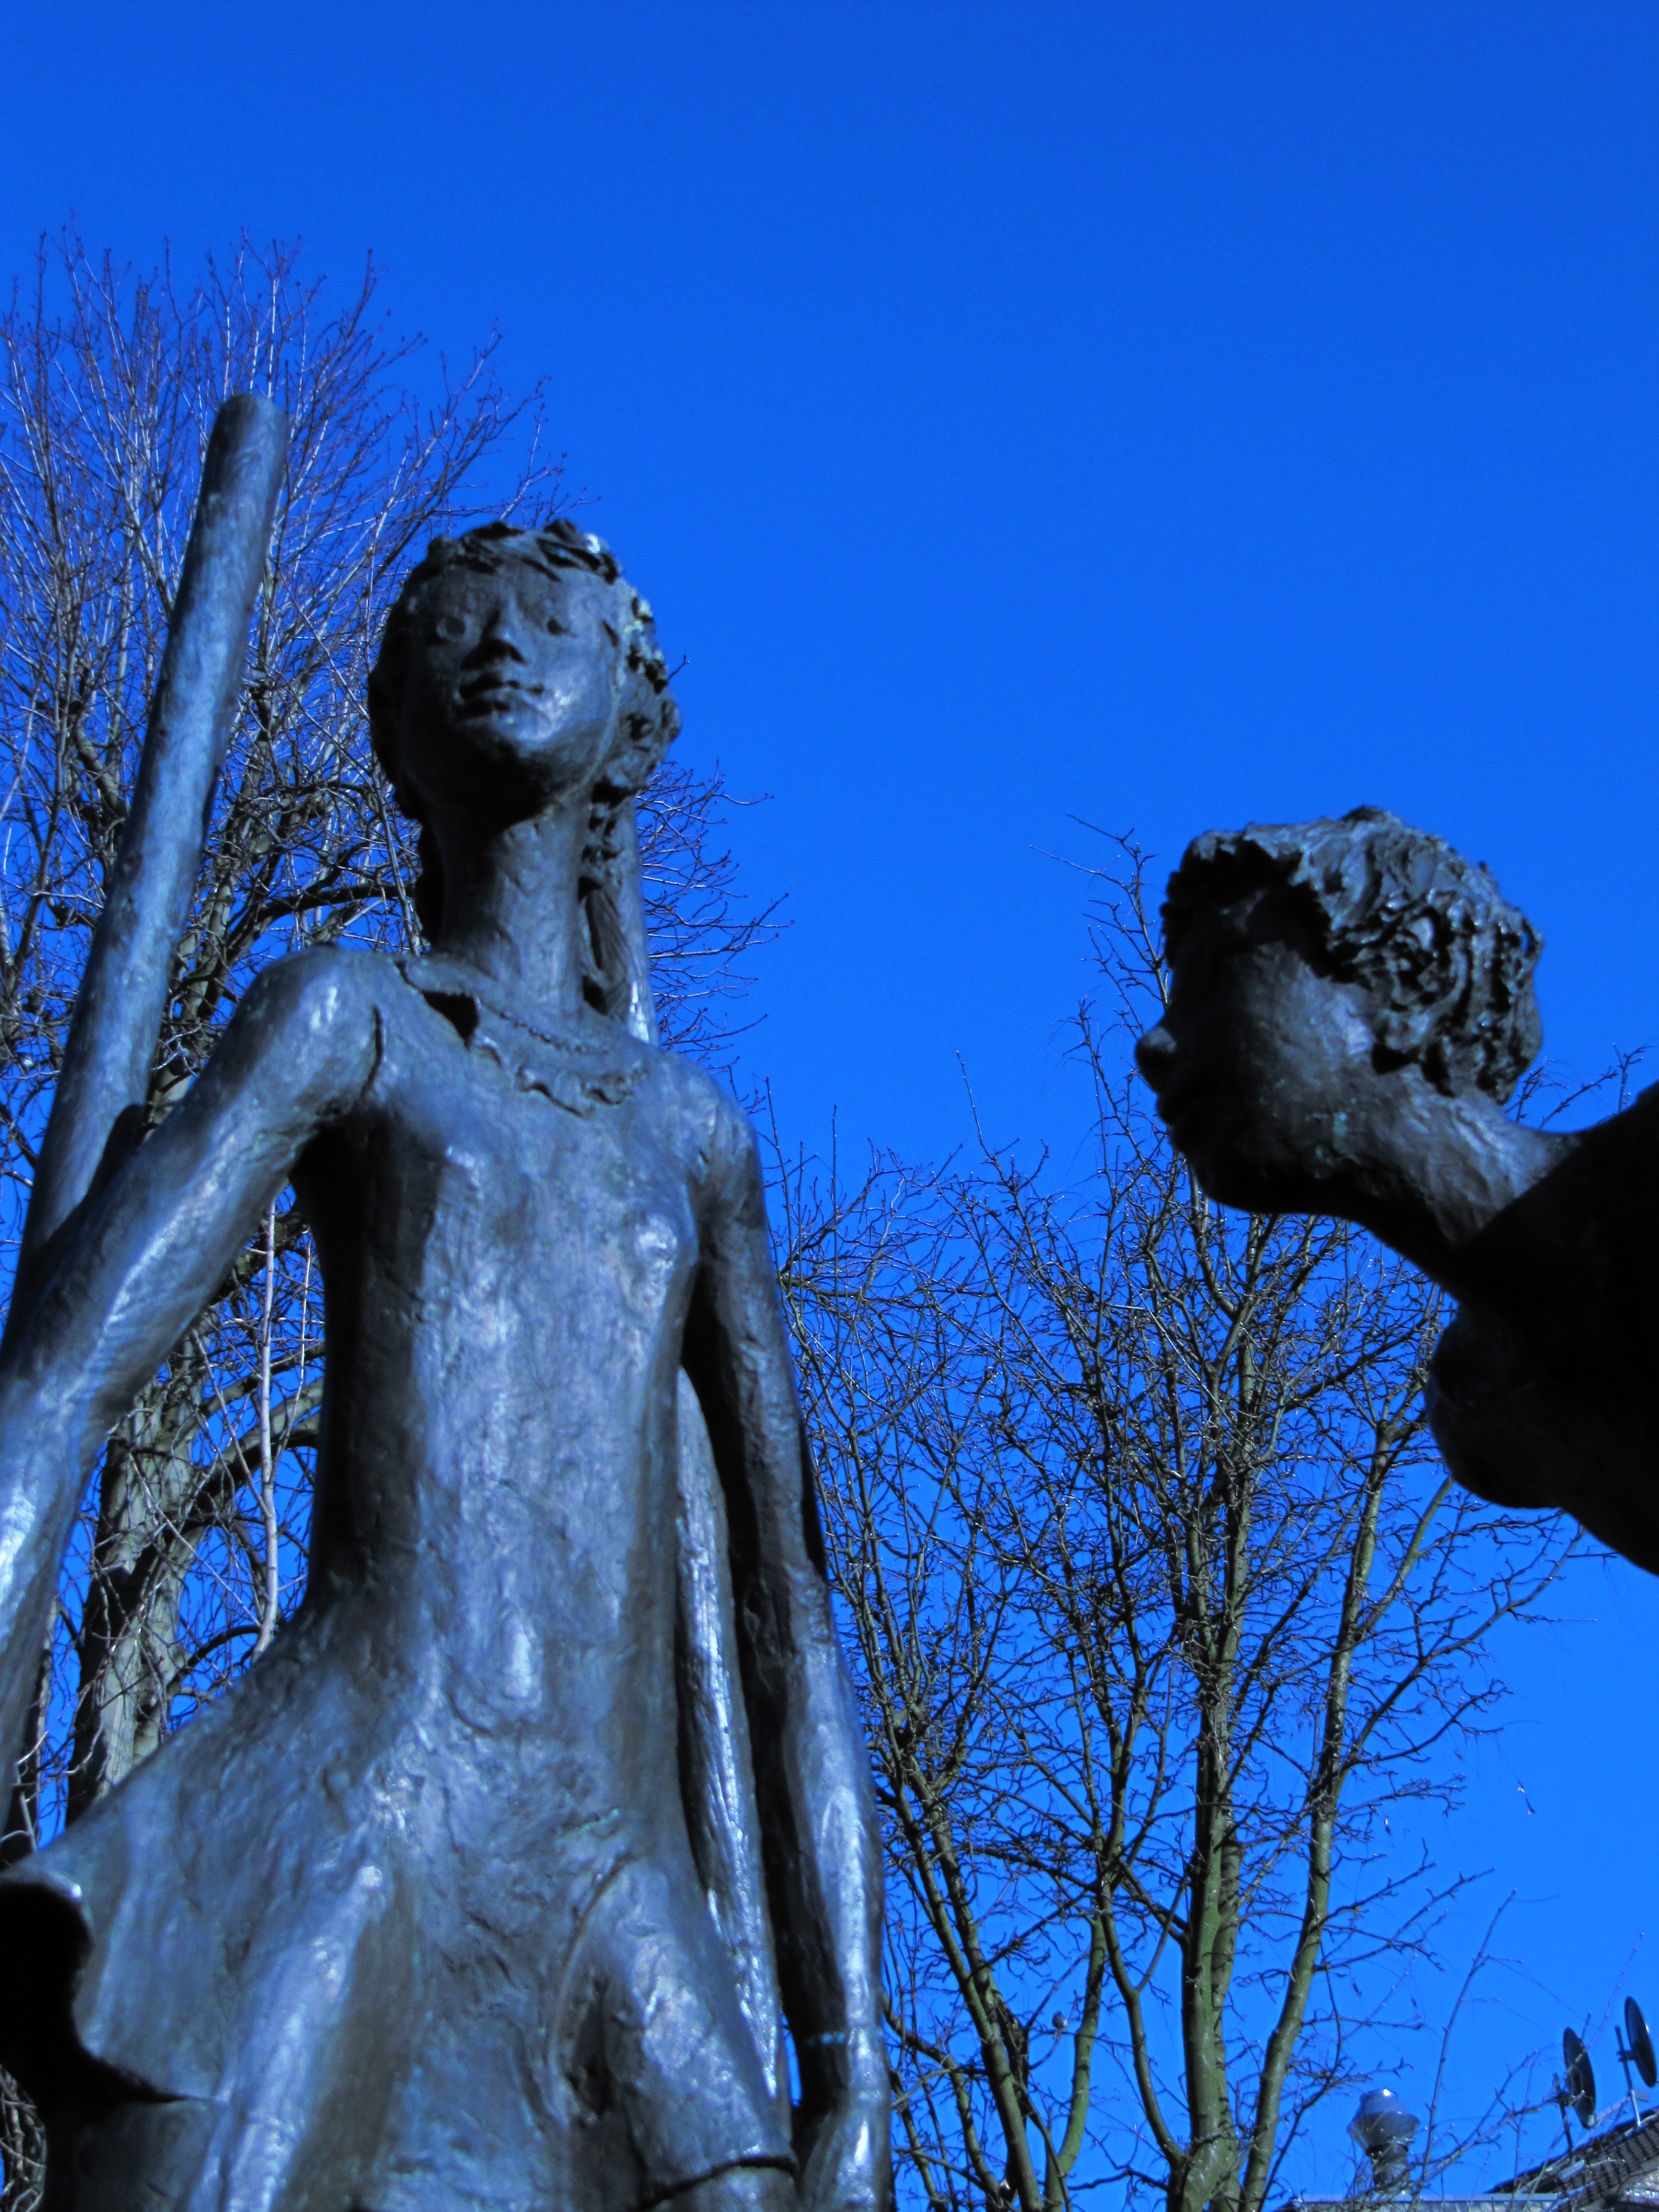
rock, monument, statue, blue, stalk, sculpture, art, temple, mythology, aachen, ancient history